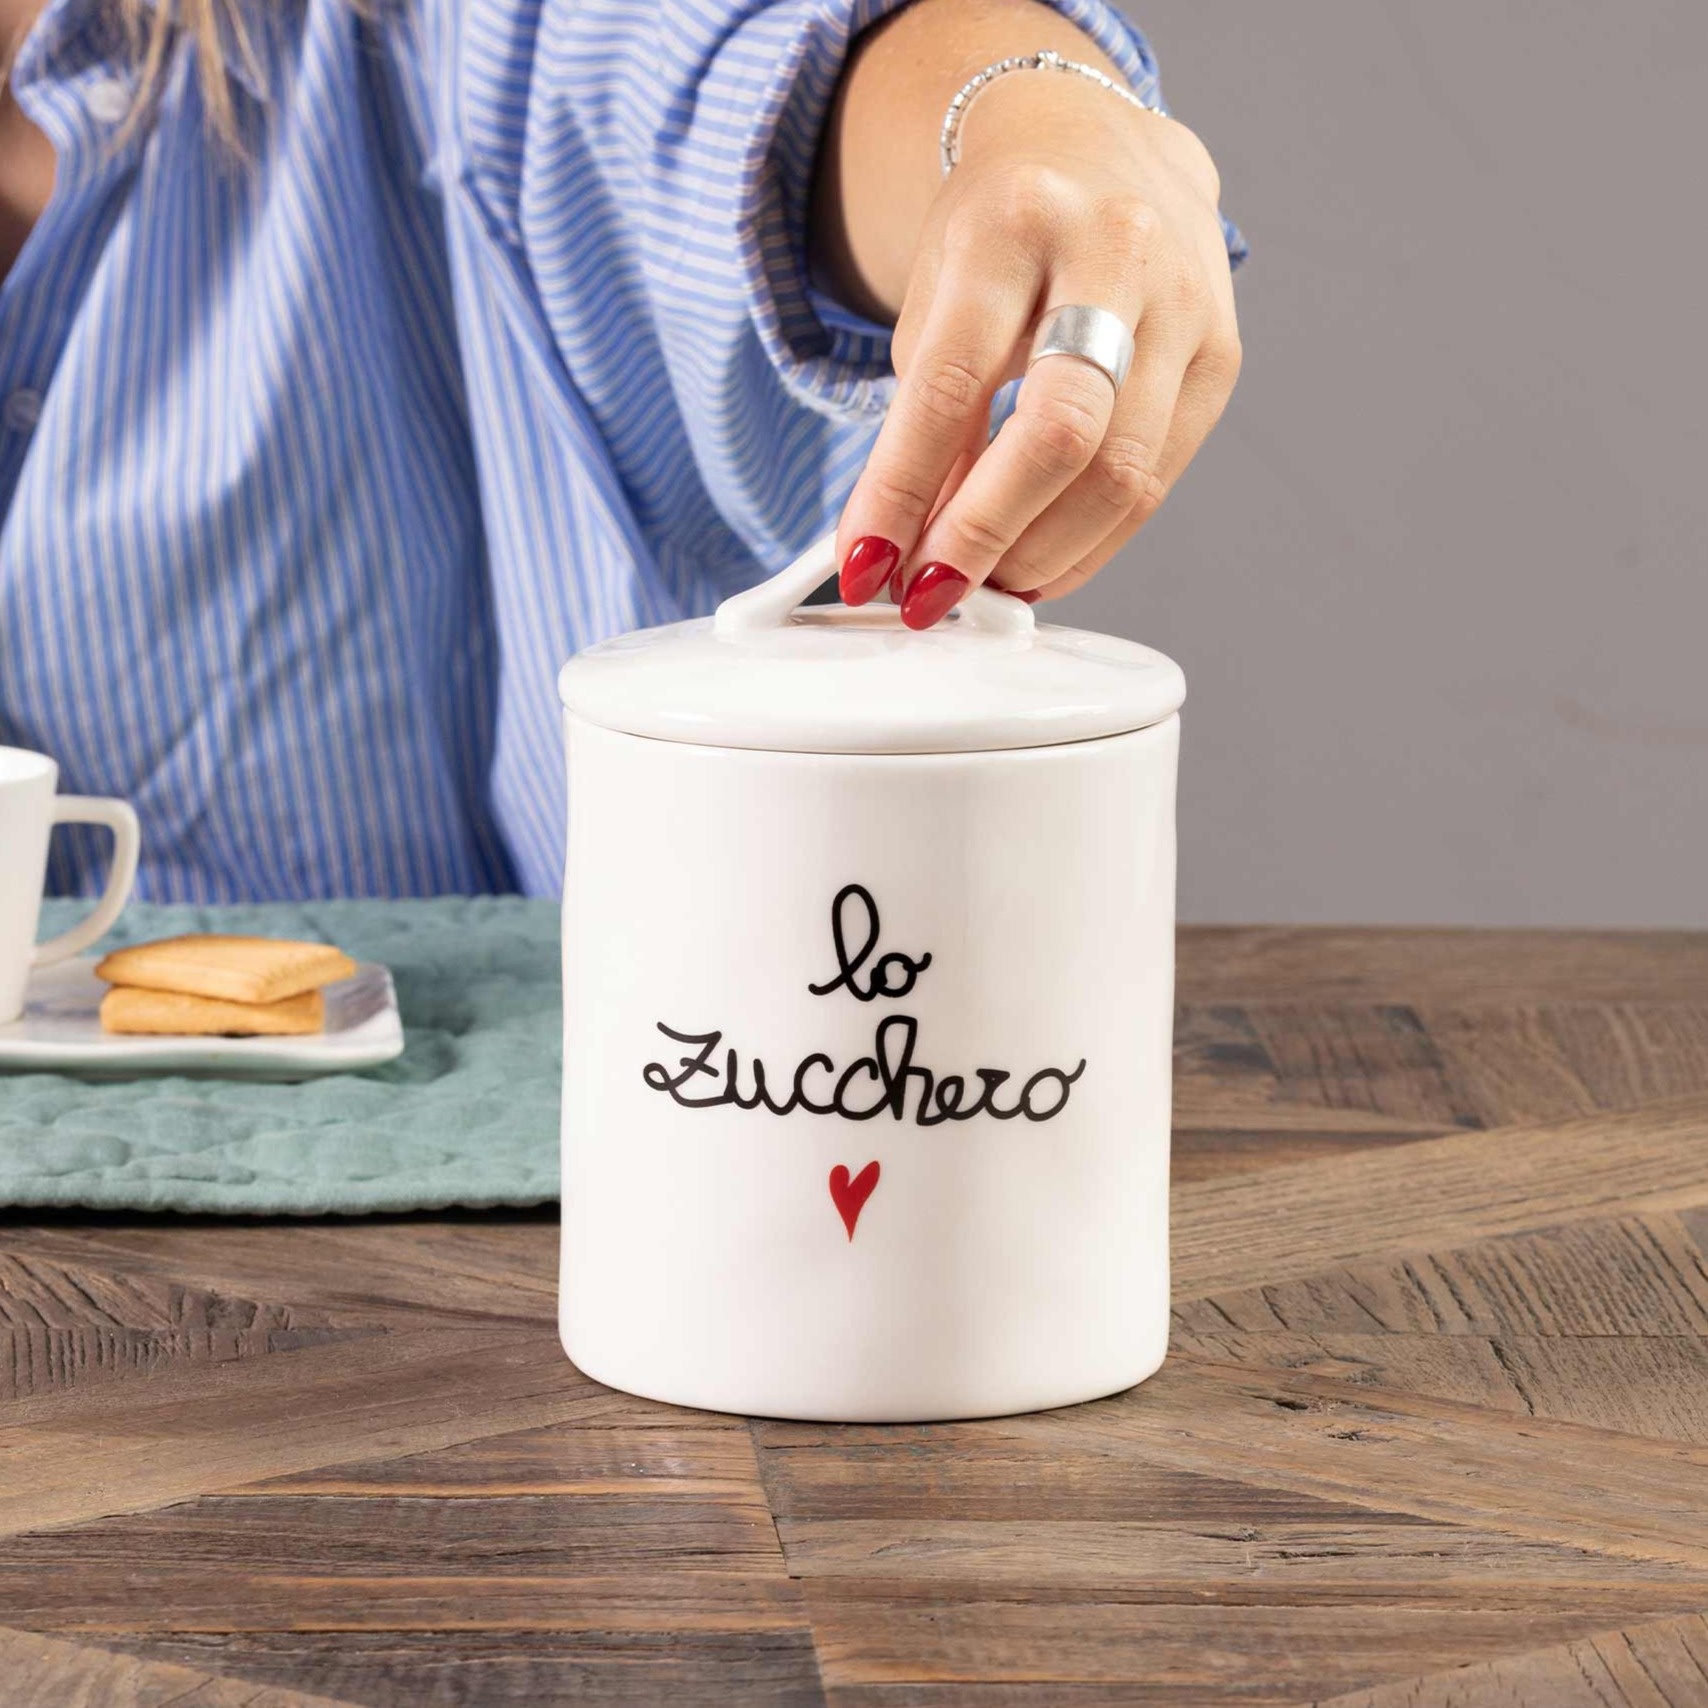
Barattolo in gres Lo zucchero
Barattolo in gres decoro Lo zucchero Conserva lo zucchero nel nostro barattolo completo di guarnizione ermetica, che sia semolato o in zollette sarà sempre a tua disposizione nel nostro barattolo Articolo realizzato in gres questo materiale è costoso ma è di altissima qualità e garantisce una lunghissima durata nel tempo del prodotto che rimane sempre bello come nuovo anche se usato quotidianamente La forma moderna e il decoro Lo zucchero di colore nero rendono il barattolo perfetto per la tua cucina La guarnizione è un anello che ha un profilo ad "L", il barattolo viene sigillato dalla parte orizzontale che si appoggia sull'orlo del barattolo sigillandolo. La tacca sul bordo è necessaria per evitare la condensa e non pregiudica la conservazione del contenuto Puoi lavare il barattolo anche in lavastoviglie: si consiglia una temperatura di lavaggio max. 50° e di non utilizzare detersivi abrasivi o aggressivi Finitura effetto organico Dimensioni D 12 x 17 cm Disegnato in Italia
Brand: Simple Day
Category: Home & Garden > Kitchen & Dining > Tableware > Serveware > Sugar Bowls & Creamers > Sugar Bowls